Kaj Munk

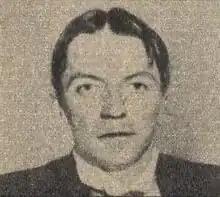
Photo of Kaj Munk published in the "De Wervelwind", February 1944

Kaj Harald Leininger Munk (commonly called Kaj Munk; 13 January 1898 – 4 January 1944) was a Danish playwright and Lutheran pastor, known for his cultural engagement and his martyrdom during the Occupation of Denmark of World War II. He is commemorated as a martyr in the Calendar of Saints of the Lutheran Church on 14 August, alongside Maximilian Kolbe.